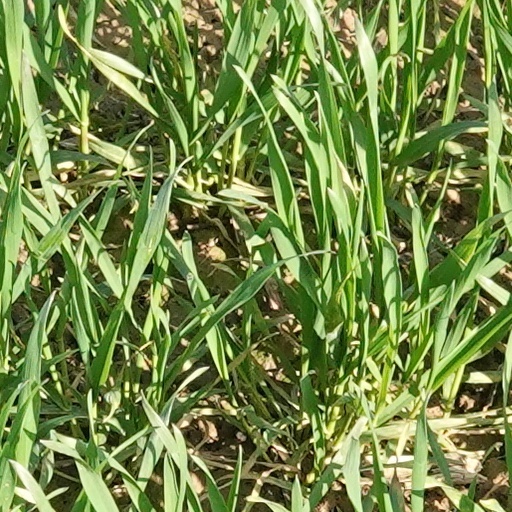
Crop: wheat